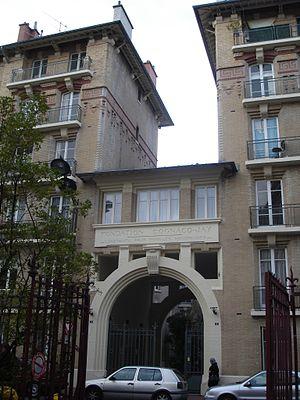
La rue Baudin, désignée anciennement sous le nom de rue Paul-Baudin, est une des voies de Levallois-Perret, commune française du département des Hauts-de-Seine en région Île-de-France, au nord-ouest de Paris.